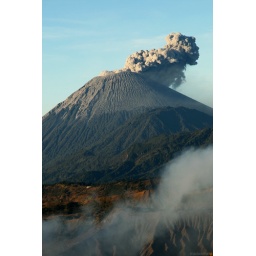
it's the grain of sand in your shoe